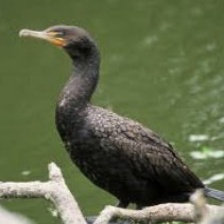
Species: DOUBLE BRESTED CORMARANT
Scientific name: PHALACROCORAX AURITUS